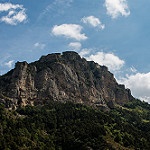
Label: mountain